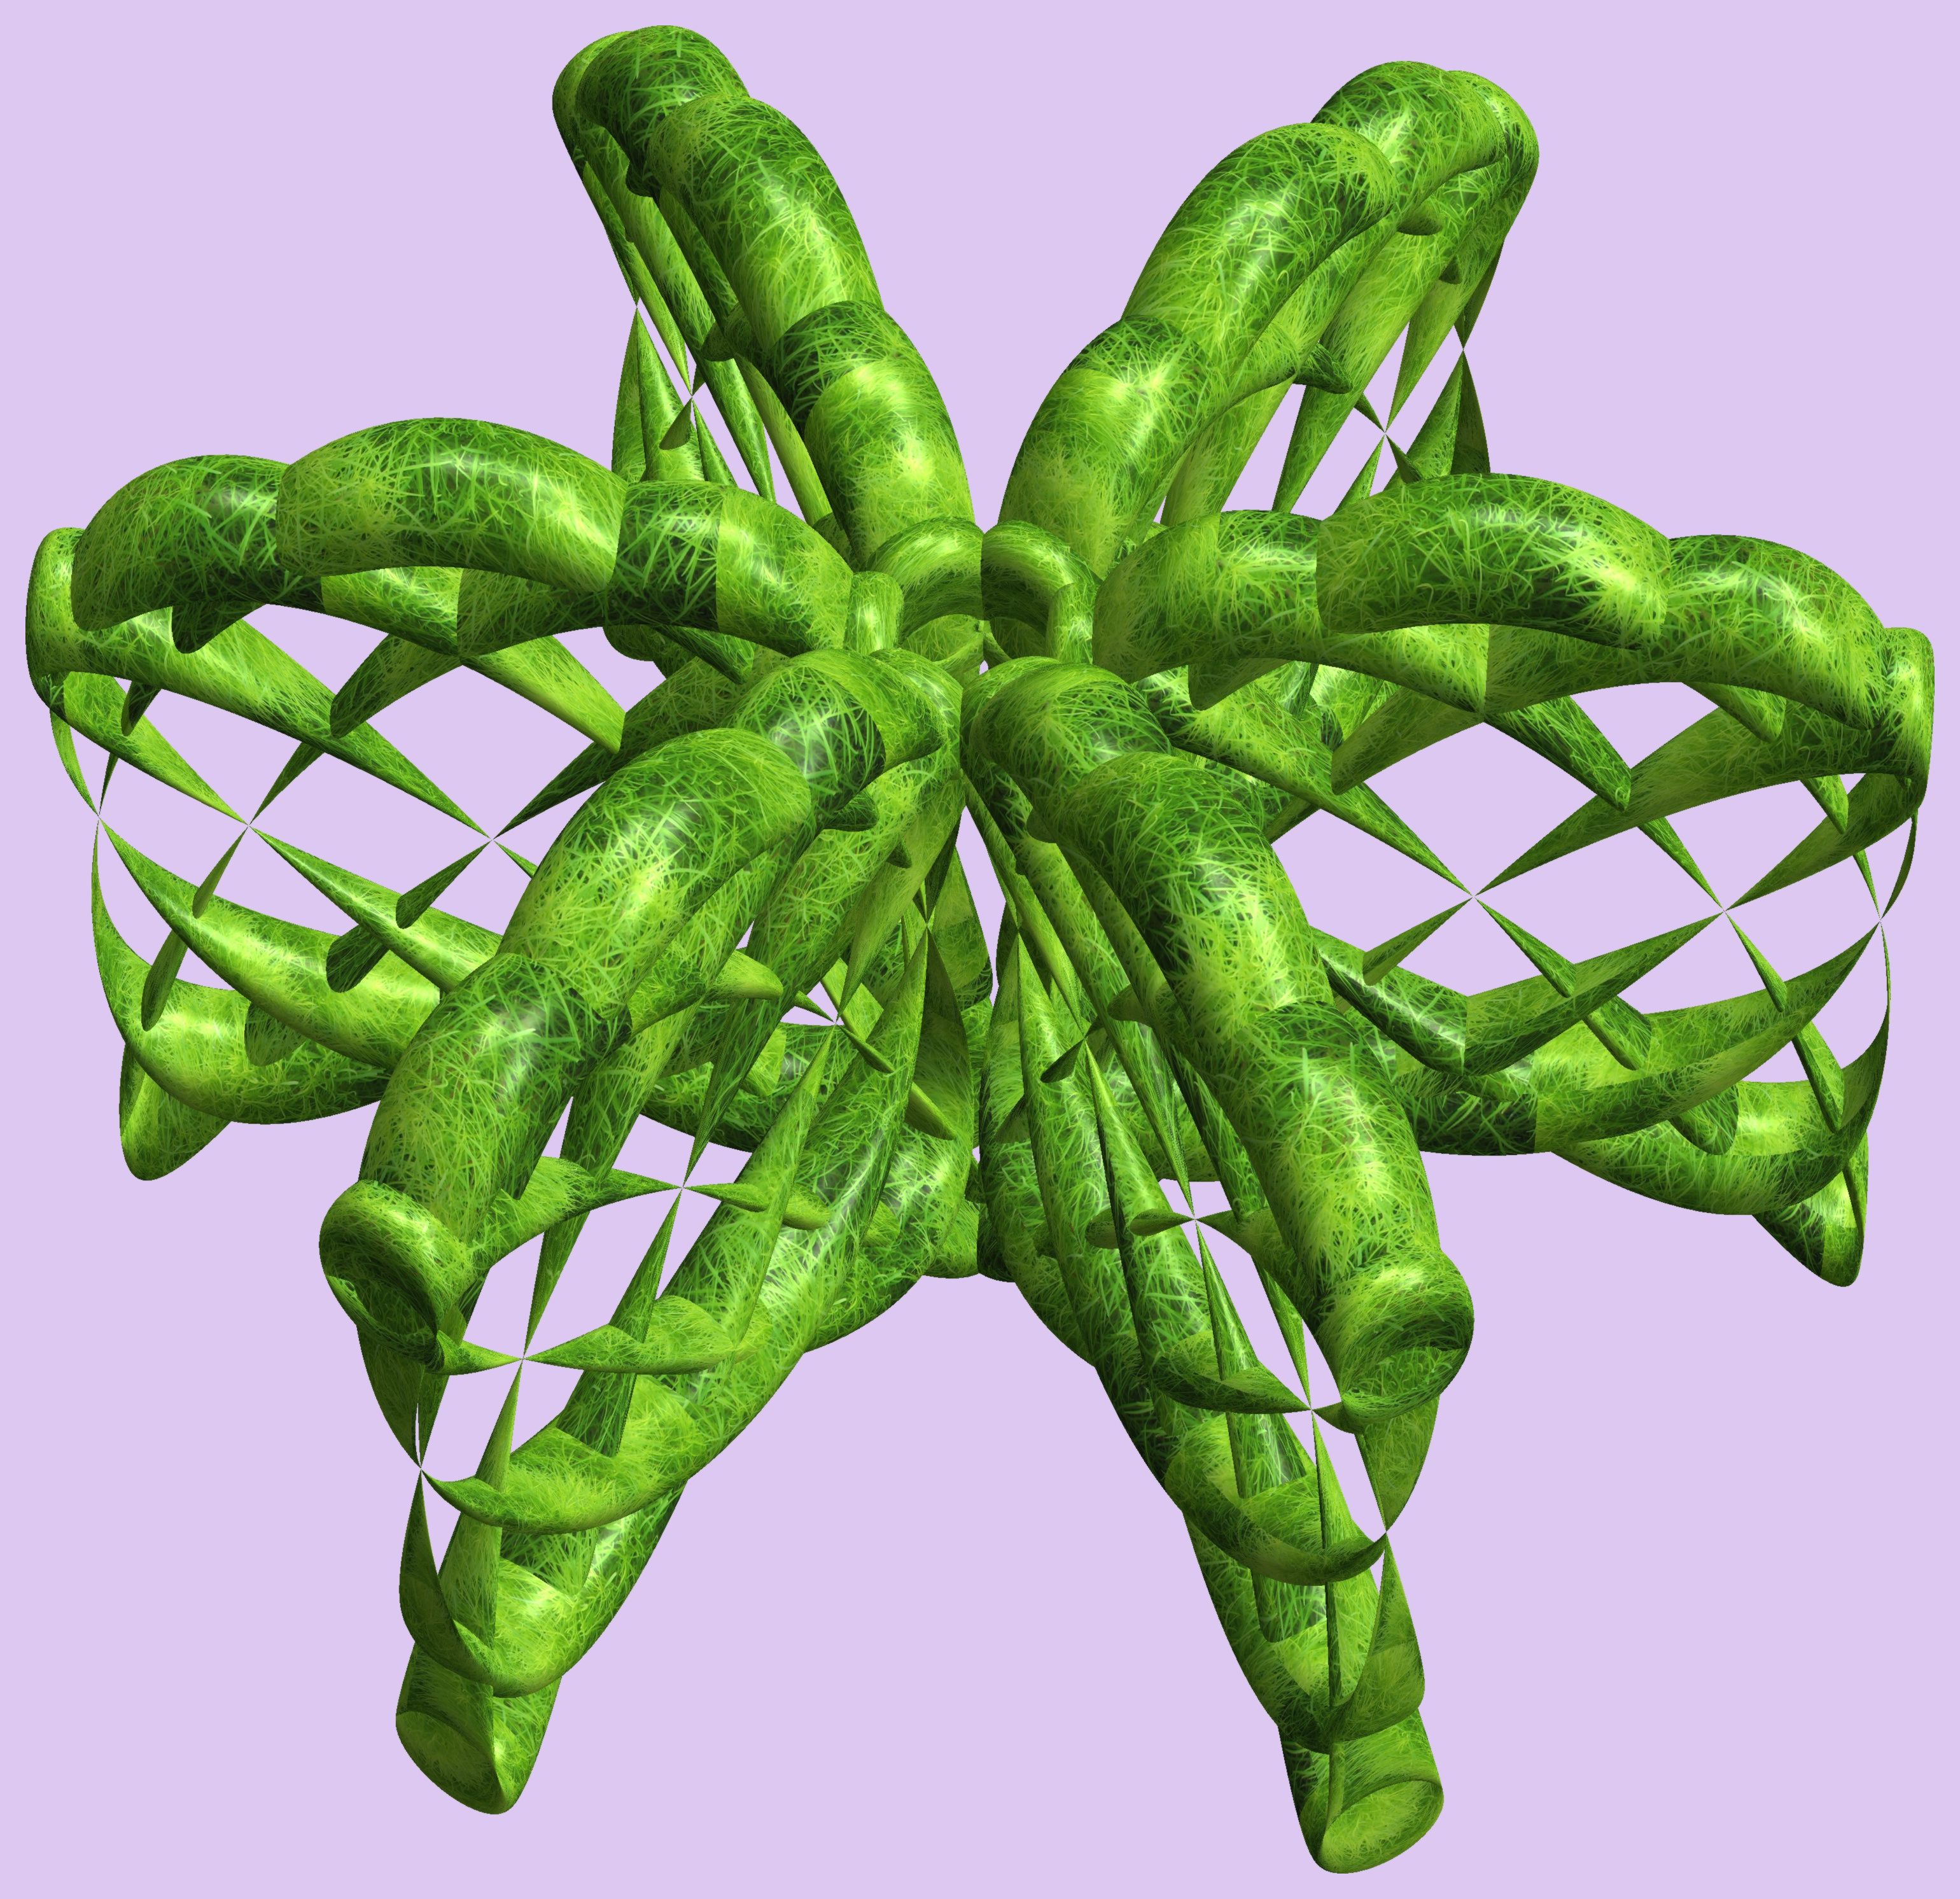
structure, plant, texture, leaf, flower, pattern, food, green, produce, vegetable, cool image, figure, design, symmetry, 3d, graphic, torus, mathematica, cg, parametricplot3d, code, program, algorithm, abstruct, mapping, flowering plant, land plant, army men